Getafe

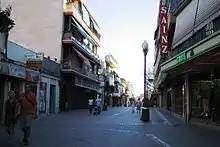
Madrid Street, commercial area.

Getafe is a city for shopping and entertainment; many stores are conveniently situated in the urban center and within various large shopping malls. In Centro, the oldest and most populous neighborhood in Getafe, the area with the most stores and businesses is the intersection between Toledo Street and Madrid Street. These boulevards are mostly pedestrian. Another commercialized central area is the Avenue of Juan de la Cierva.